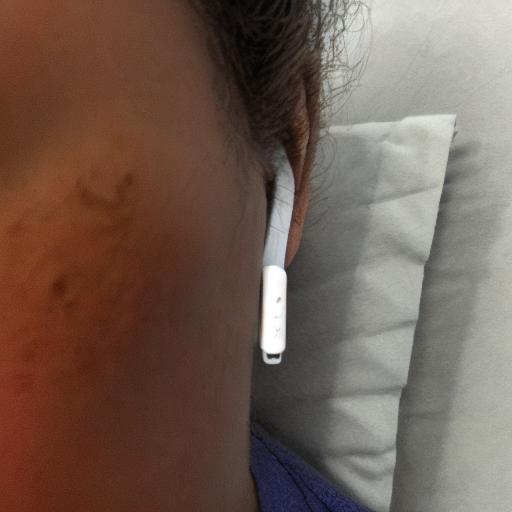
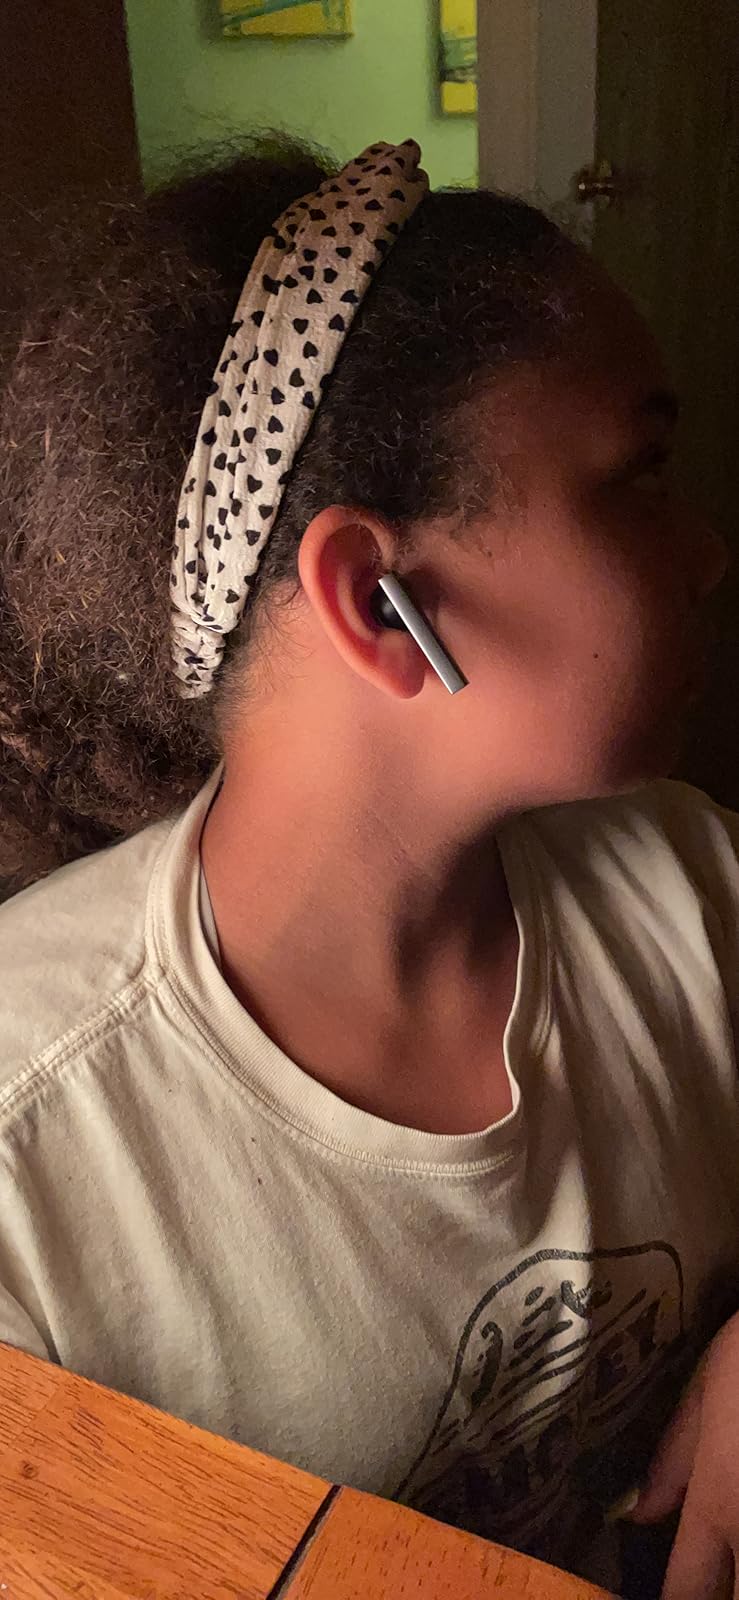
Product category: earbuds
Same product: no